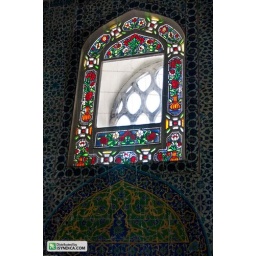
Stained glass window with traditional tiles in the 1639 Baghdad Pavillon of the Tokapi Palace in Istanbul